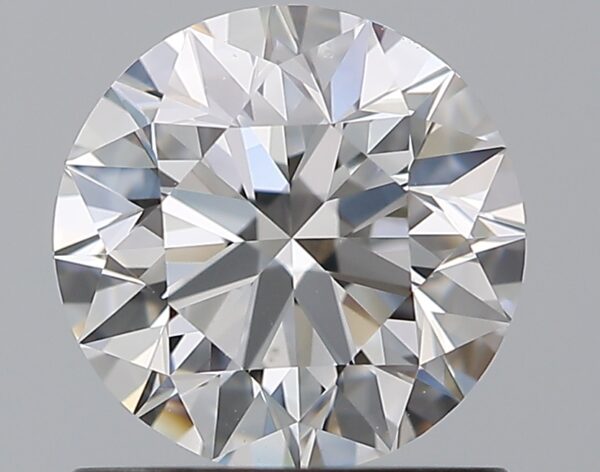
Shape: round
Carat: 1.01
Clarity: VS2
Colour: E
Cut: EX
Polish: EX
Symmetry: EX
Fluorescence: N
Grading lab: GIA
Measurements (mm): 6.37 x 6.41 x 4.01